Lemp Neighborhood Arts Center

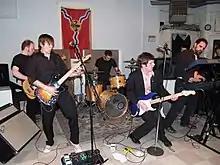
Performance at The Lemp Neighborhood Arts Center

As a non-profit project, the Lemp is known for operating with a DIY ethic of show promotion and venue maintenance, relying on a team of volunteers to help with day-to-day functions. Inspired by the straight edge movement and Fugazi's business ethics, the shows at Lemp are always all-ages, drug and alcohol free, and cost five dollars for admission at the door, with the majority of the money paid to the music performers directly. The venue also strictly avoids booking bands and musicians with a commercialized sound and/or music industry standard of practice, or any performer who promotes "violent or reckless behavior" or "a discriminatory, lewd, degrading or immoral message."